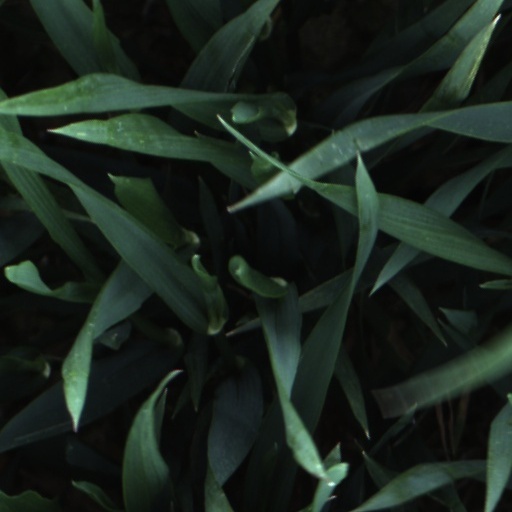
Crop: wheat